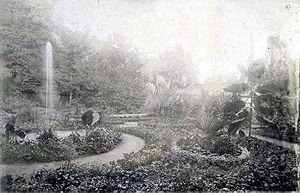
Le jardin botanique de Tbilissi, ou jardin botanique national de Géorgie, jardin impérial de Tiflisavant 1845, jardin botanique impérial de Tiflis avant 1917, est un jardin botanique situé à Tbilissi. Il se trouve au sud-ouest de la capitale géorgienne au pied de la forteresse de Narikala dans la vallée de la rivière Tsavkisistskali et s'étend sur 128 hectares. Il dépend de l'Académie des sciences de Géorgie depuis 1943.